Auschwitz Jewish Center in Oświęcim

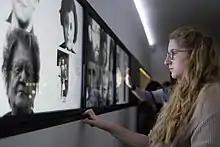
Memory gallery at the Jewish museum, AJC

The Jewish Museum is located in a building adjacent to the synagogue, which was previously owned by the Kornreich and Dattner families. The permanent exhibition is called "Oshpitzin. The History of Jewish Oświęcim” and presents over 400 years of Jewish presence in Oświęcim through photographs, archival documents, historic exhibits and multimedia, including recorded accounts of former inhabitants of Oświęcim.